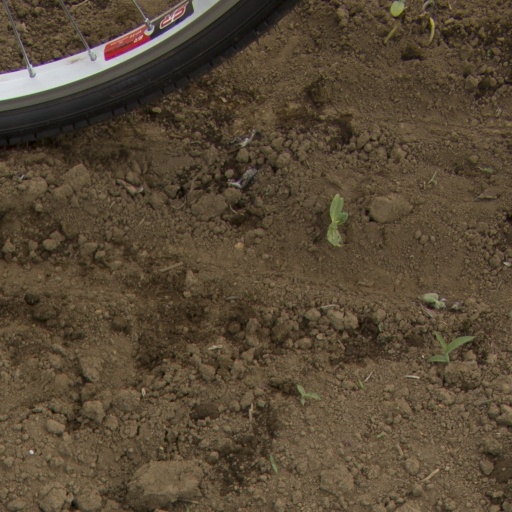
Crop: Jerusalem artichoke